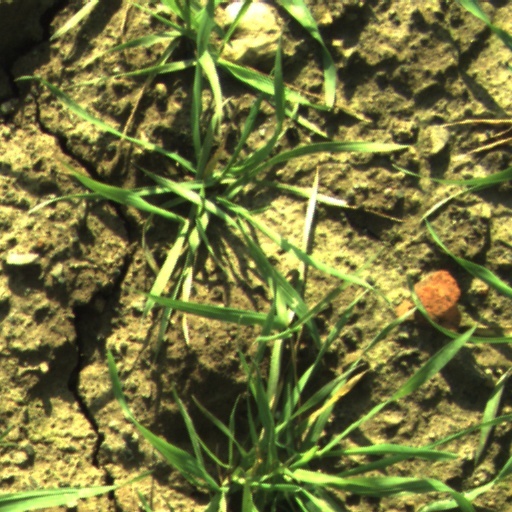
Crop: wheat